Crepuscular animal

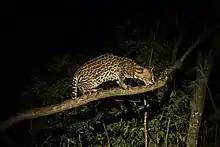
Ocelots are active at night, especially during dawn and dusk.

The various patterns of activity are thought to be mainly antipredator adaptations, though some could equally well be predatory adaptations. Many predators forage most intensively at night, whereas others are active at midday and see best in full sun. The crepuscular habit may both reduce predation pressure, increasing the crepuscular populations, and offer better foraging opportunities to predators that increasingly focus their attention on crepuscular prey until a new balance is struck. Such shifting states of balance are often found in ecology.